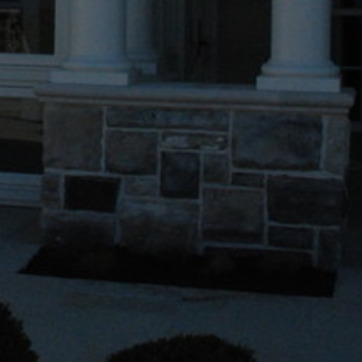
Material: brick